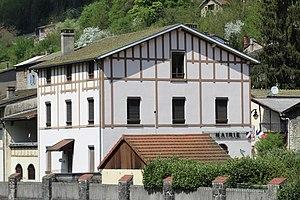
Mairie d'Argis.
Argis est une commune française située dans le département de l'Ain en région Auvergne-Rhône-Alpes. Ses habitants sont appelés les Argissiens et les Argissiennes.